Al Lang

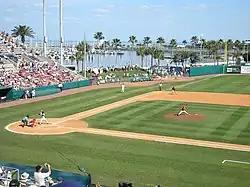
Photo taken of the last spring training pitch at Al Lang field

On February 27, 1960, Lang died at the age of 89. His funeral was attended by thousands to include Stan Musial, Ford Frick and other baseball players and executives. Lang was childless but was devoted to children and made many donations to children's charitable organizations. After his death the bulk of his estate was left to charities that helped children medically and educationally. The baseball field named after Lang continued to host spring training games until March 28, 2008, when the Tampa Bay Rays played their last game at the stadium and then moved to Port Charlotte for the 2009 season.